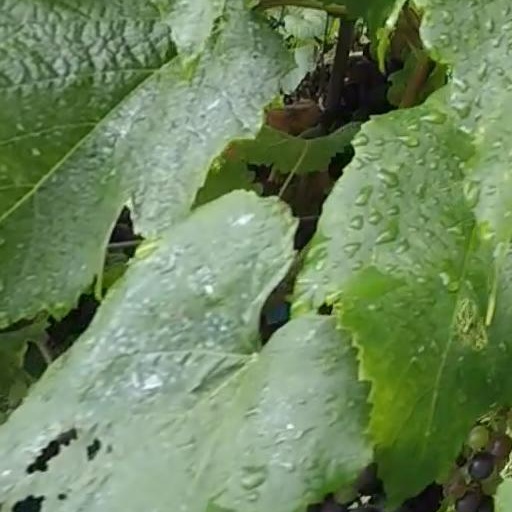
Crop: grape